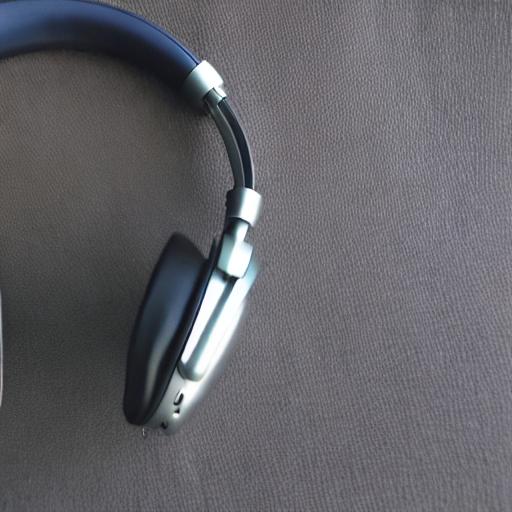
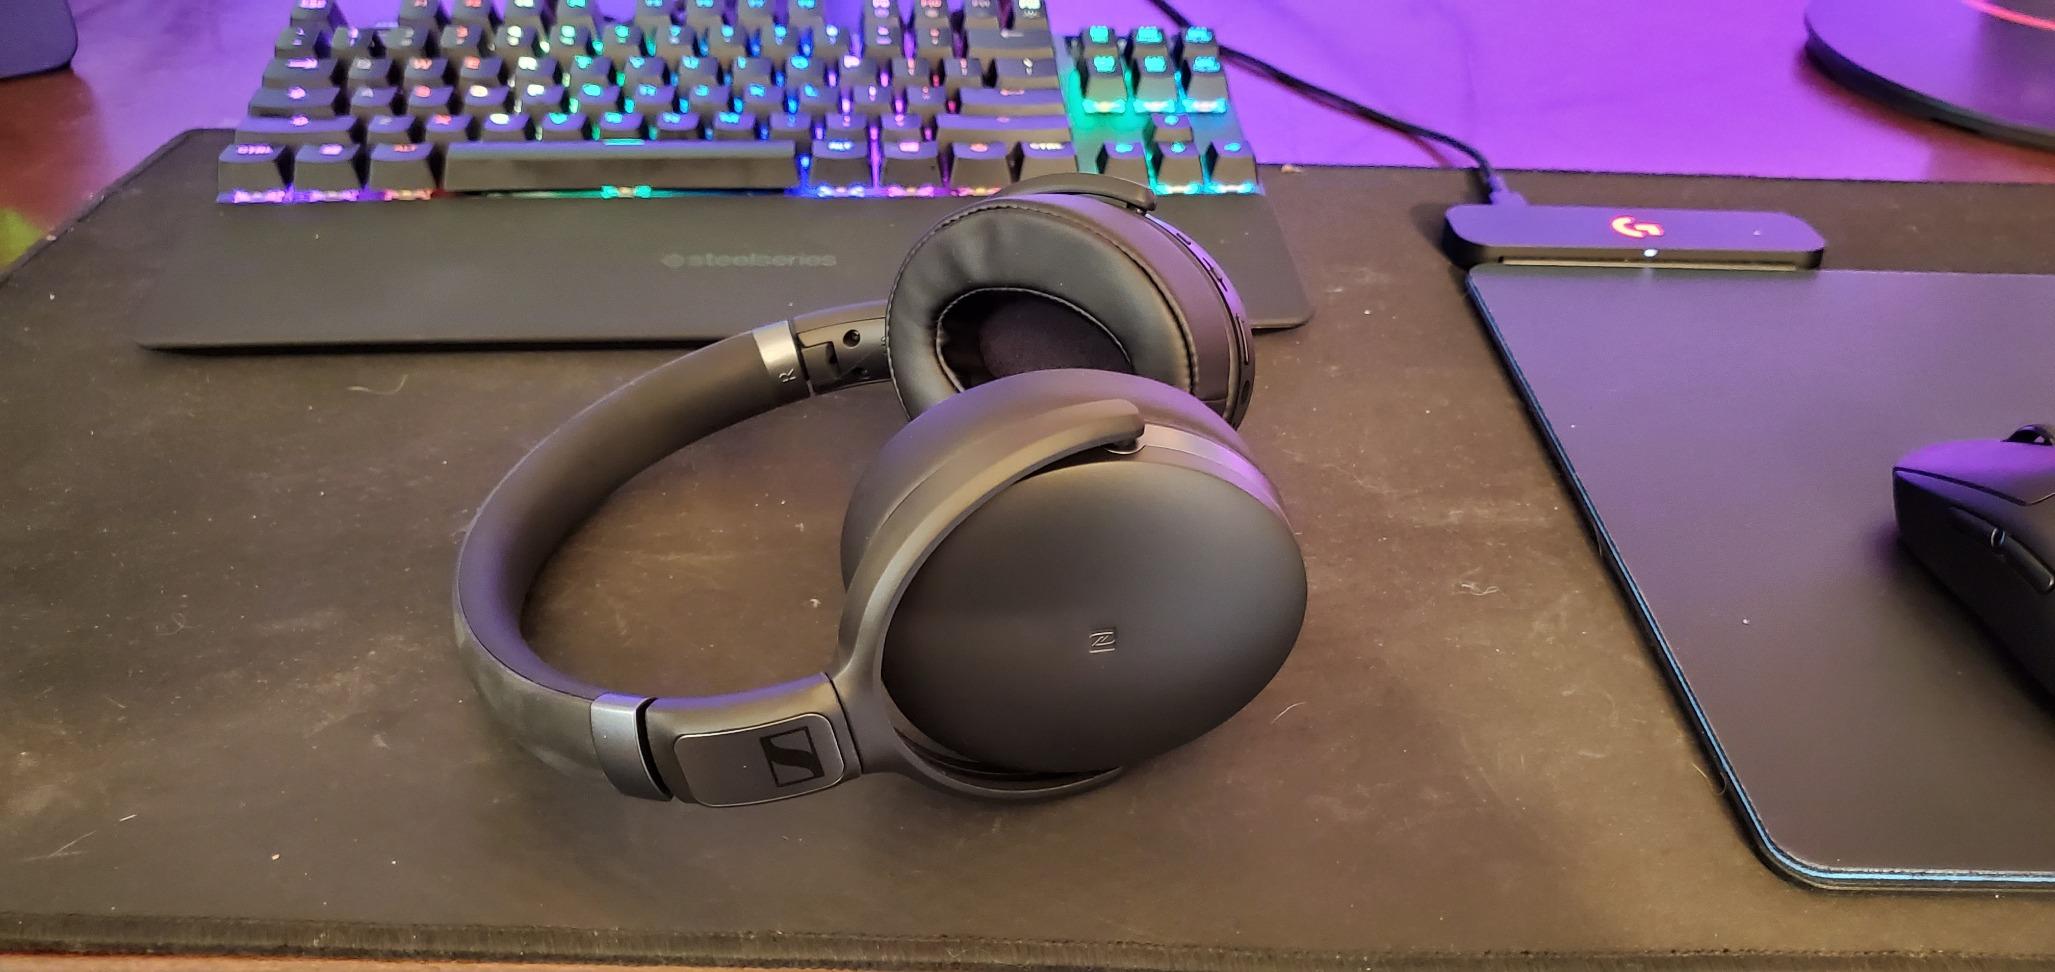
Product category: headphones
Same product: no